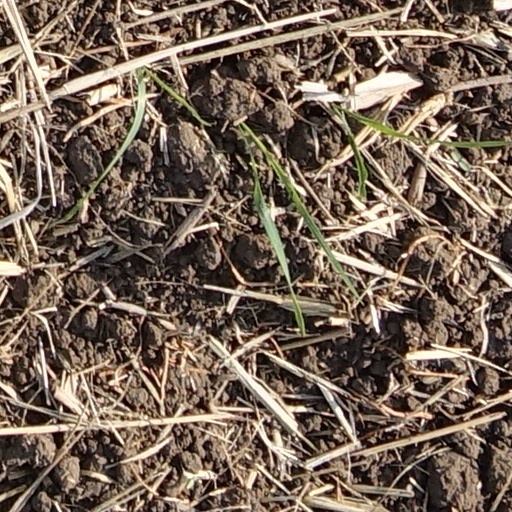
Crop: wheat